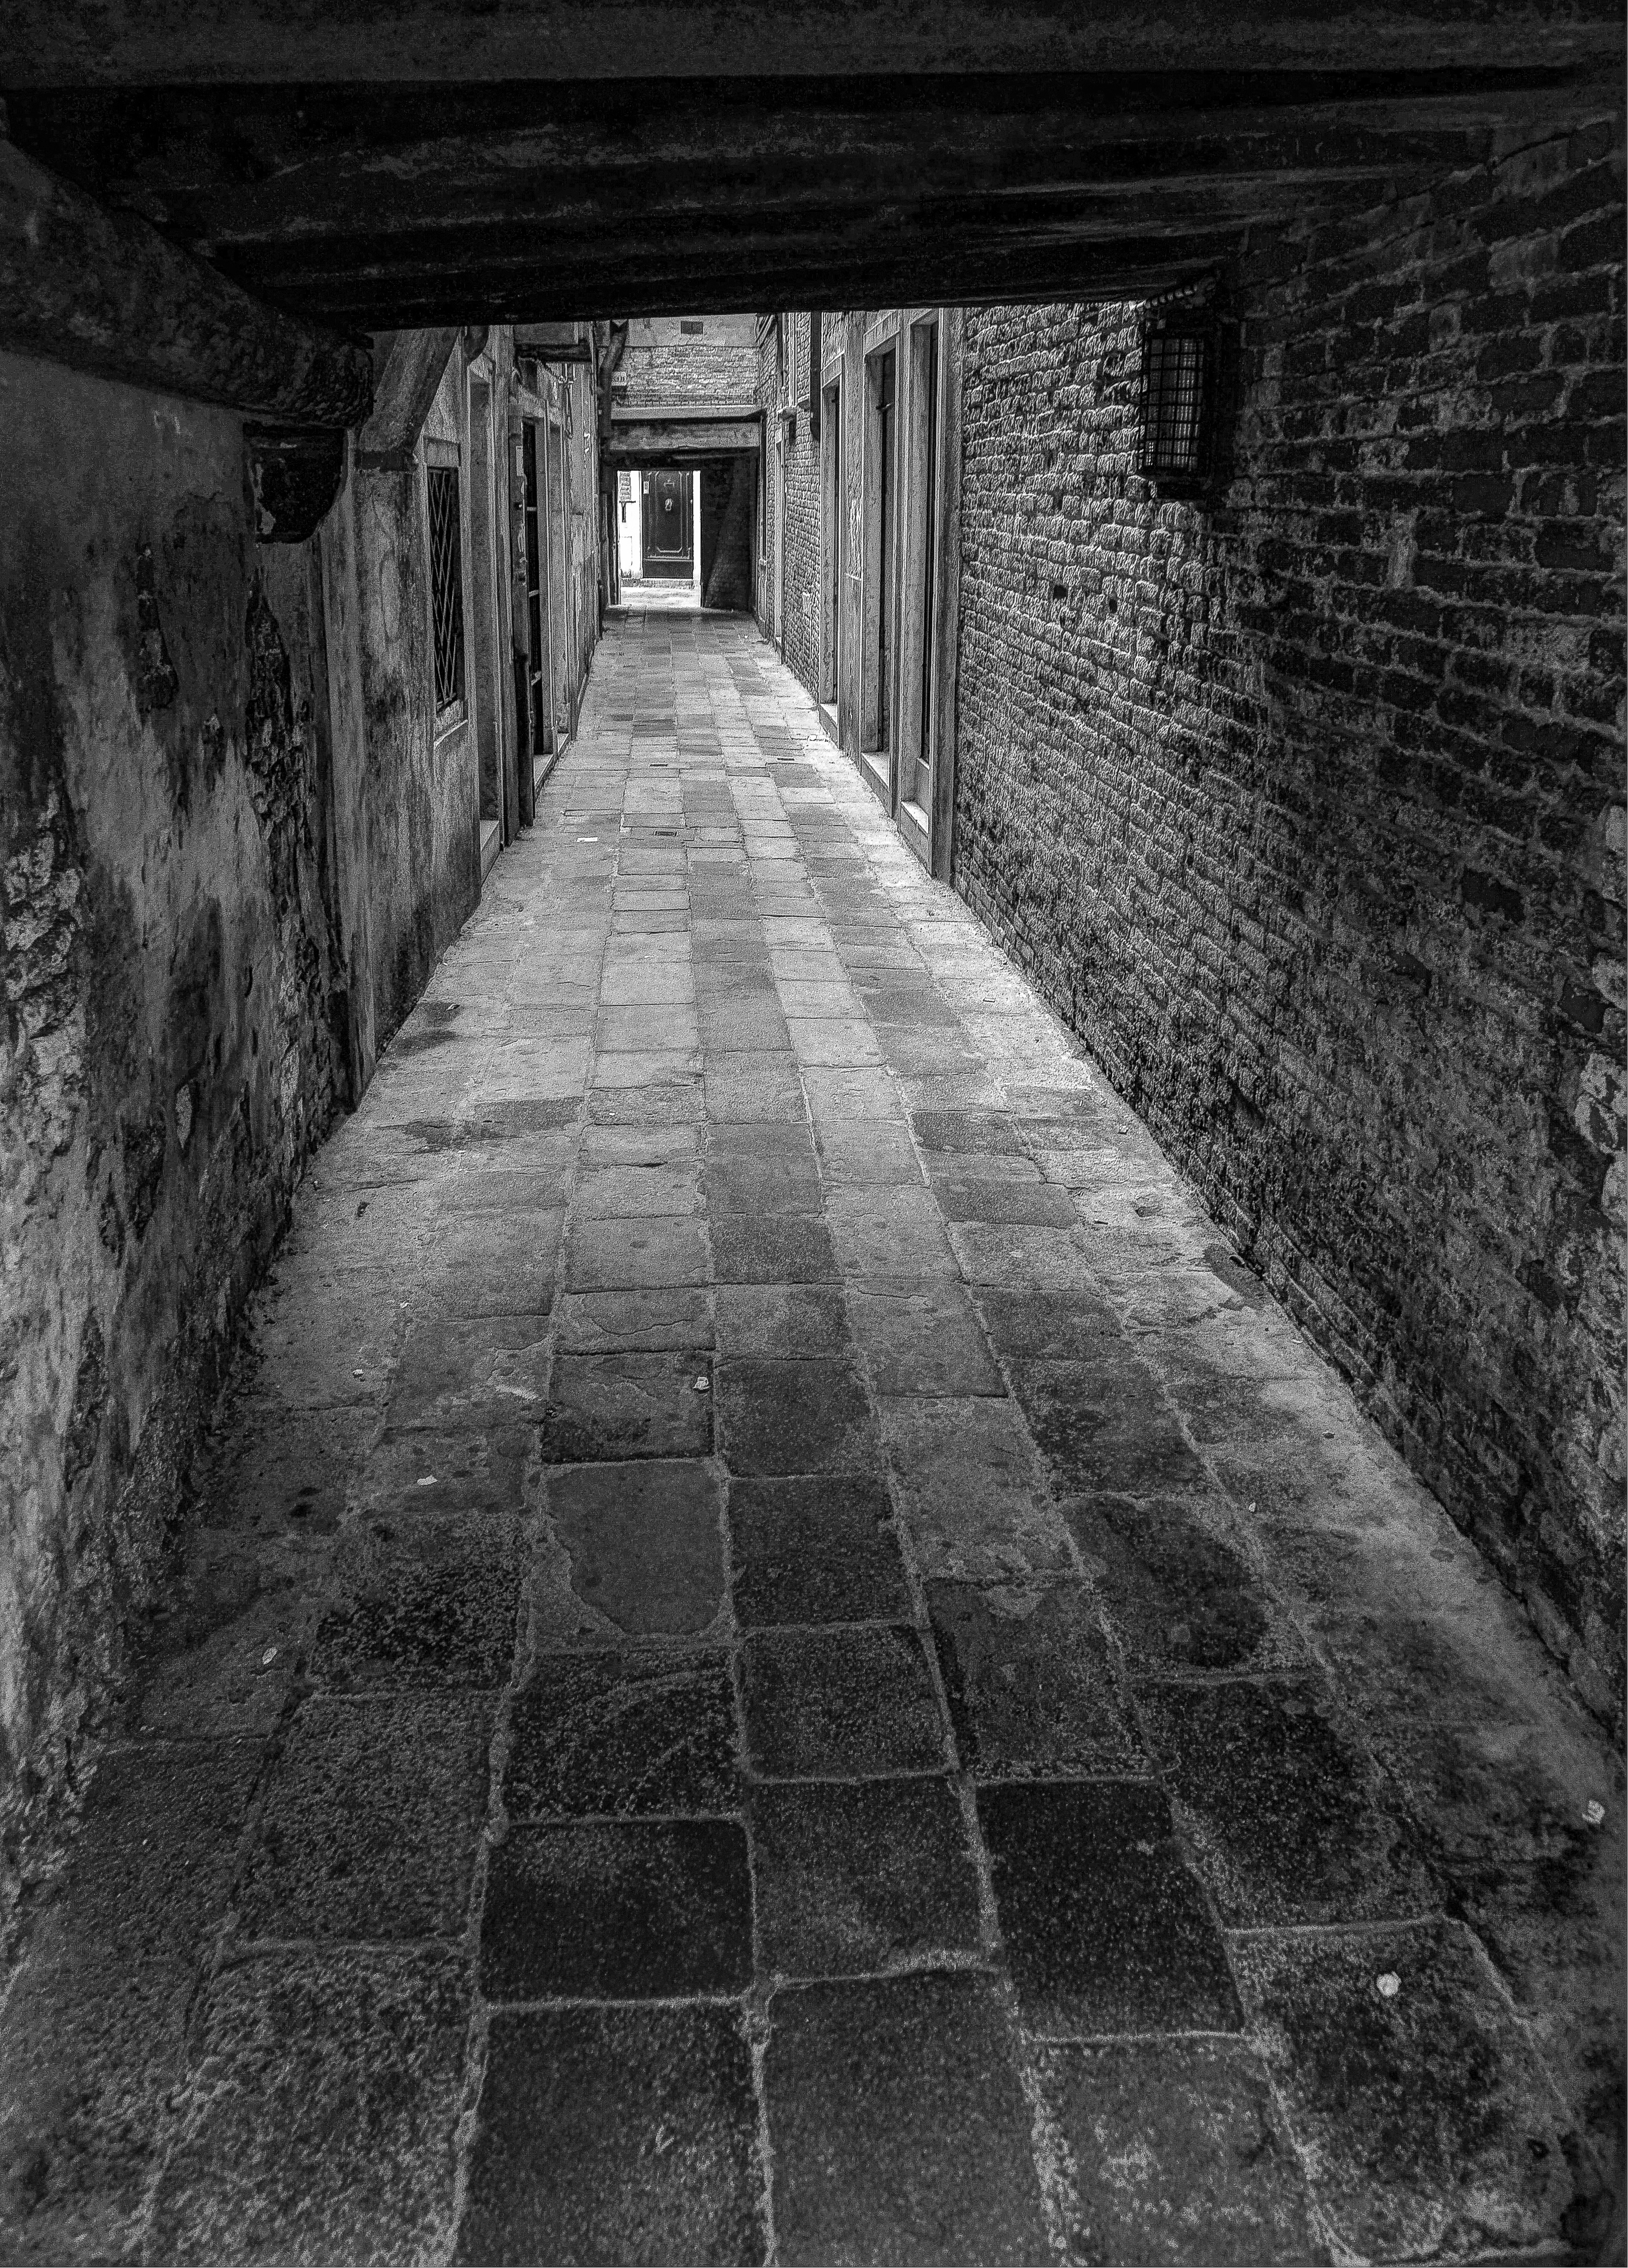
light, black and white, road, white, street, texture, alley, wall, line, shadow, darkness, black, monochrome, inside, infrastructure, symmetry, passage, shape, road surface, monochrome photography, ancient history